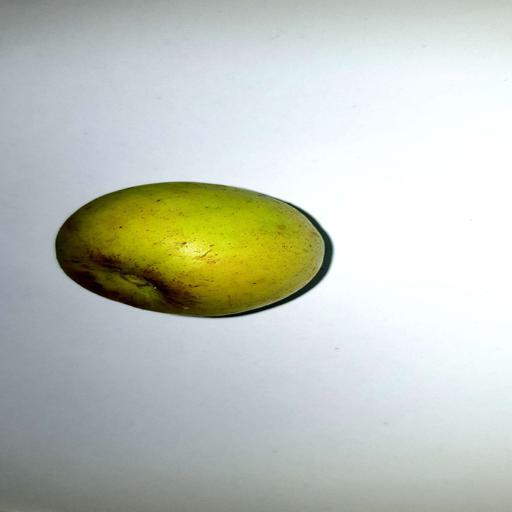
Label: healthy